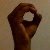
The image shows a hand gesture representing the letter 'O' in Indian Sign Language.